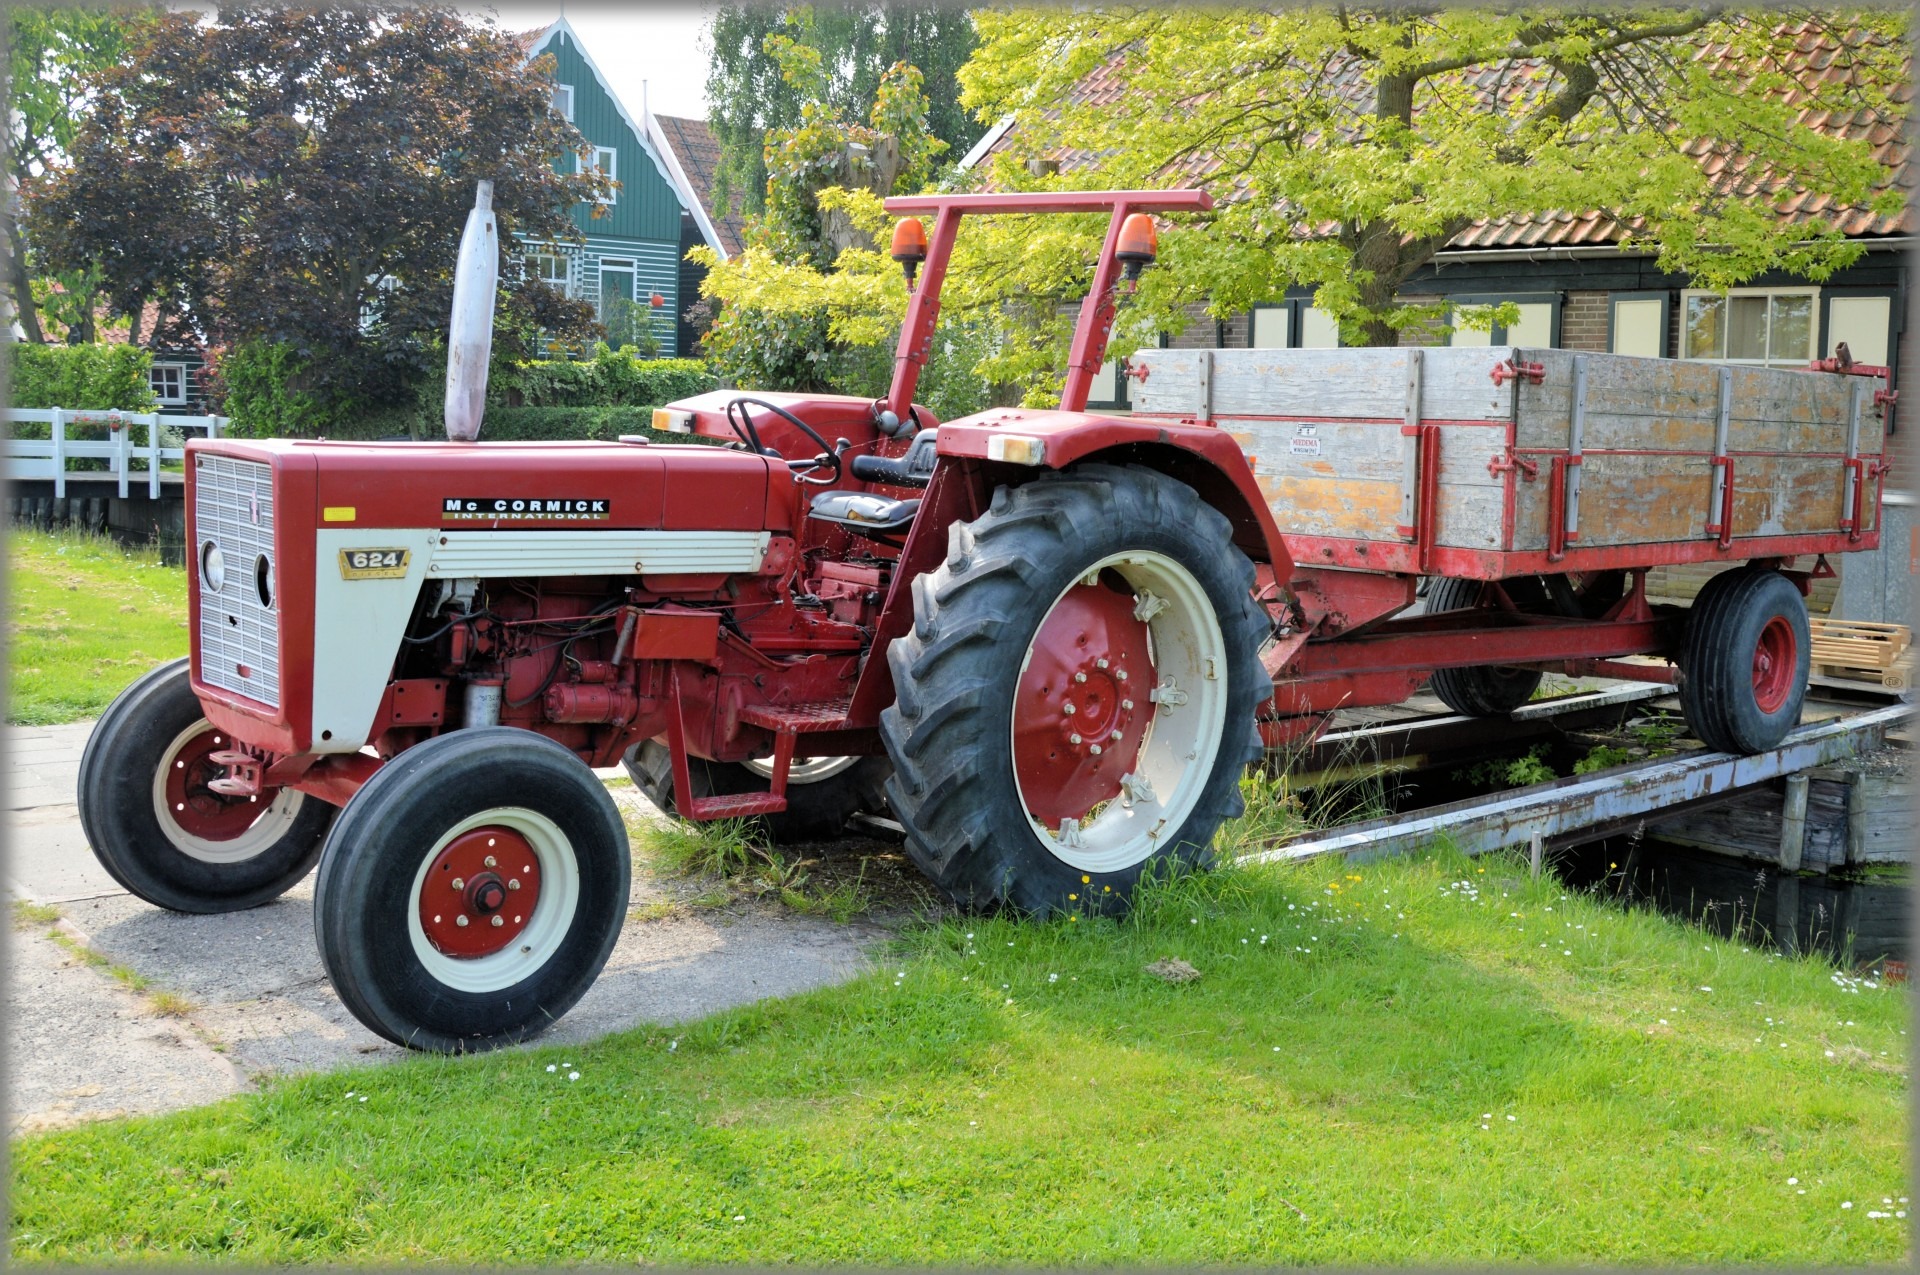
hay, tractor, field, farm, wheat, grain, asphalt, vehicle, livestock, machinery, agriculture, hay bale, holland, netherlands, tires, silo, crops, series, agricultural machinery, hay barn, land vehicle, agricultural tools